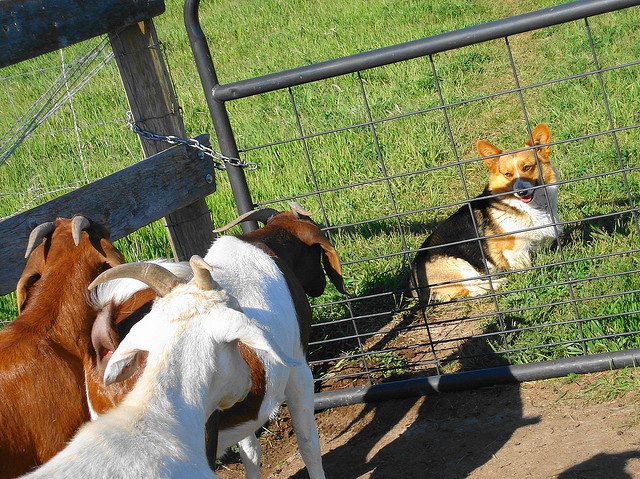
A herd of goats look at a dog through a fence.
White and brown goats in a pen looking at a white, brown and black dog.
A bunch of goats looking at a dog.
A dog looks at three goats in a pen.
Goats in a fenced area looking out at a dog.